England in the Middle Ages

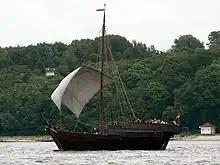
A reconstruction of a medieval cog

Warfare was endemic in early Anglo-Saxon England, and major conflicts still occurred approximately every generation in the later period. Groups of well-armed noblemen and their households formed the heart of these armies, supported by larger numbers of temporary troops levied from across the kingdom, called the fyrd. By the 9th century, armies of 20,000 men could be called up for campaigns, with another 28,000 men available to guard urban defences. The most common weapon was the spear, with swords used by the wealthier nobles; cavalry was probably less common than in wider Europe, but some Anglo-Saxons did fight from horseback. The Viking attacks on England in the 9th century led to developments in tactics, including the use of shield walls in battle, and the Scandinavian seizure of power in the 11th century introduced housecarls, a form of elite household soldier who protected the king.